AMC Ambassador

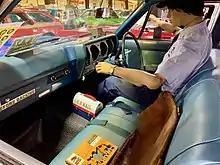
Right-hand-drive AMC Ambassador built for the US Postal Service

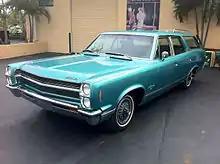
1968 AMC Ambassador DPL wagon

American Motors provided specialized fleet options for commercial and municipal customers. Taxi and police versions were heavily used and not available to the general public. A purchase order was made by the General Services Administration (GSA) of 3,745 Ambassador base 880 four-door sedans for use by the United States Postal Service (USPS), most to be built in factory right-hand-drive. There were six vehicles for review for this purchase and tested was a left-hand drive AMC Ambassador 880 sedan with its back seat removed.